Adrià Collado

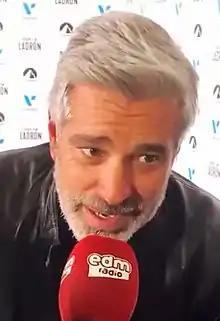

Adrià Collado (born 3 August 1972) is a Spanish actor. He appeared in more than fifty films since 1994.